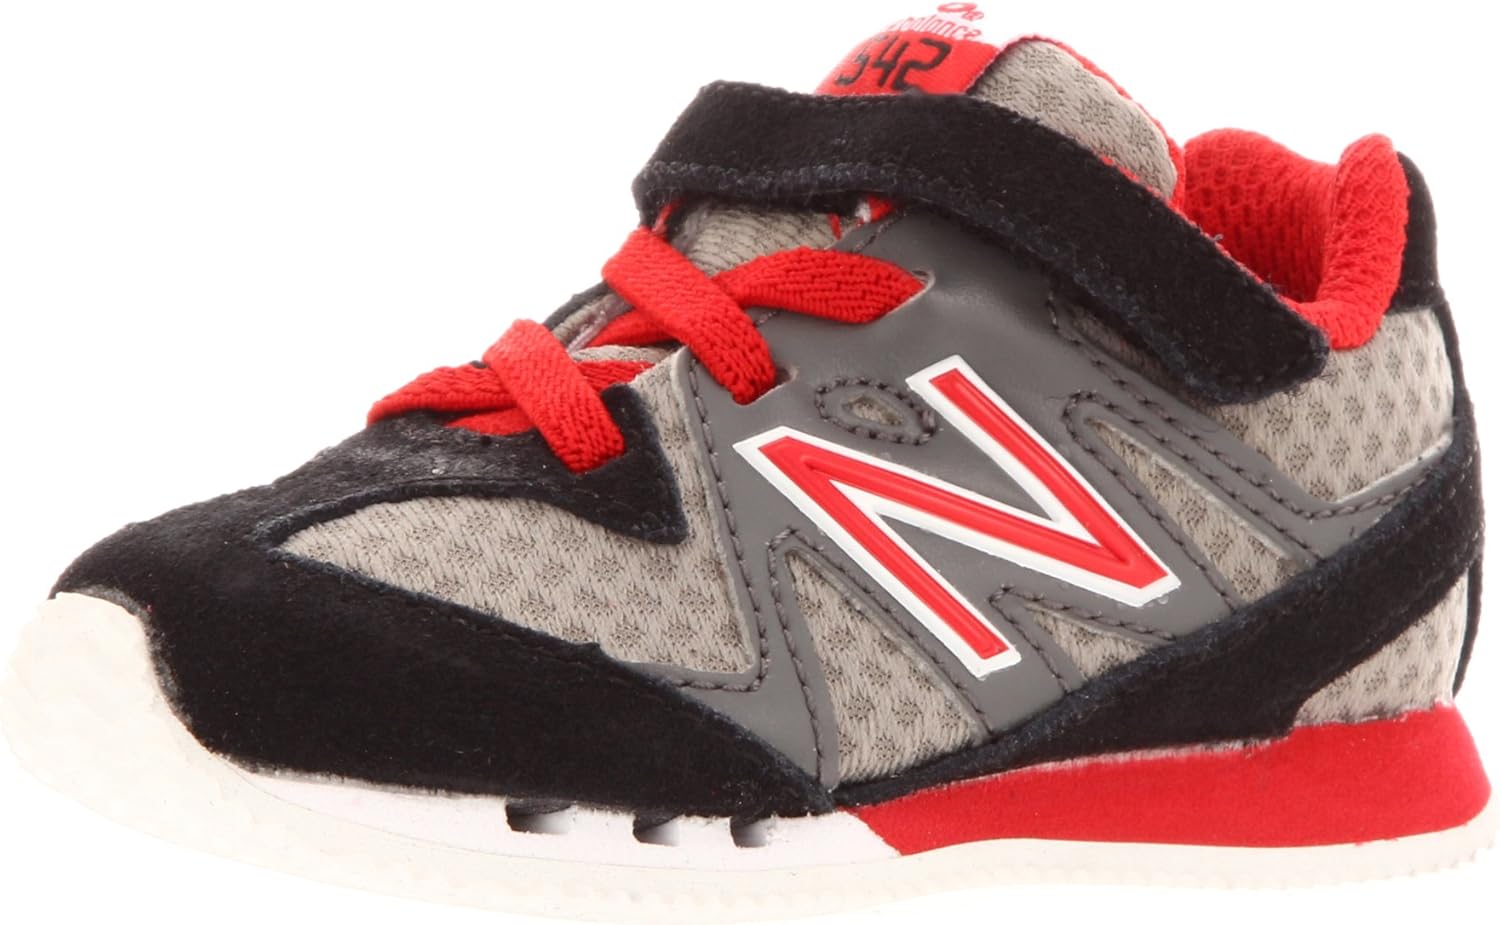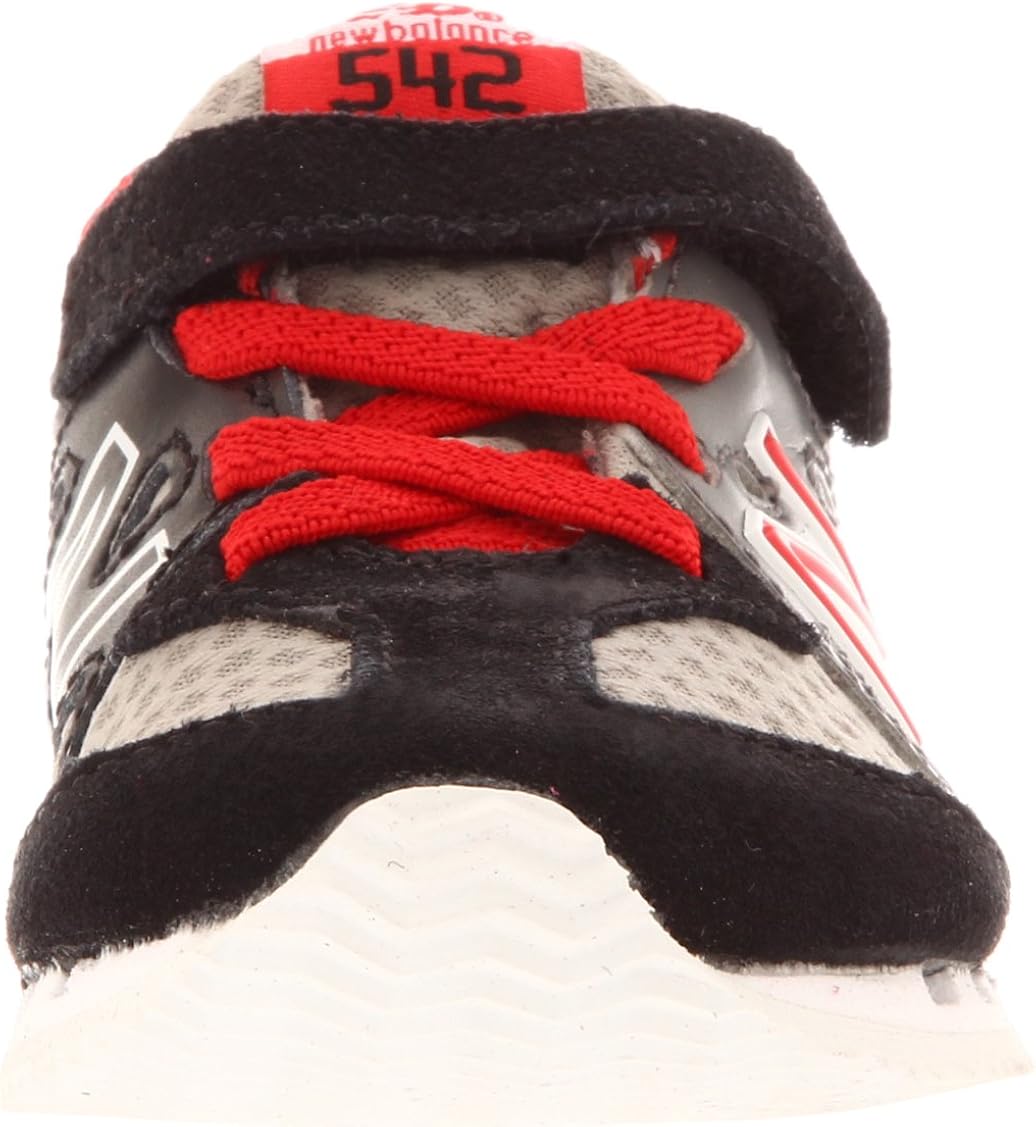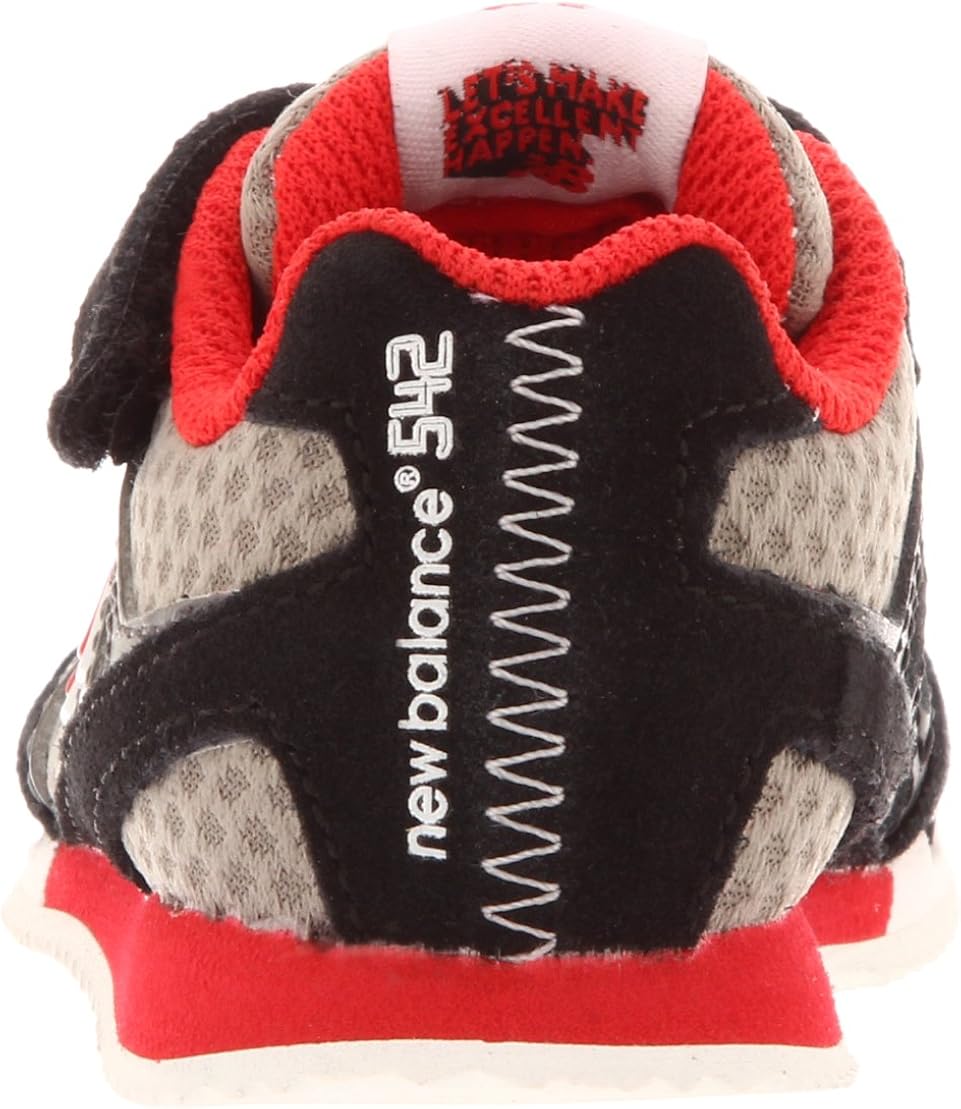
New Balance KV542 Classics Running Shoe (Infant/Toddler)
Category: AMAZON FASHION
We stand for something bigger than sneakers. We champion those who are fearlessly driven by their passions. We elevate sport. We do right by people and the planet. Together, we drive meaningful change in communities around the world. We Got Now. New Balance, is dedicated to helping athletes achieve their goals. It's been their mission for more than a century. It's why they don't spend money on celebrity endorsements. They spend it on research and development. It's why they don't design products to fit an image. They design them to fit. New Balance is driven to make the finest shoes for the same reason athletes lace them up: to achieve the very best.
Features: 50% Split Suede, 50% Mesh | Imported | Rubber sole | EVA midsole and heel | Non-marking outsole